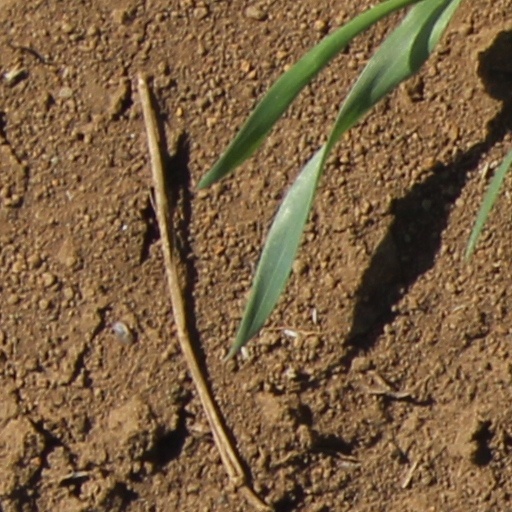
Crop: wheat